Chauncey Vibbard (steamboat)

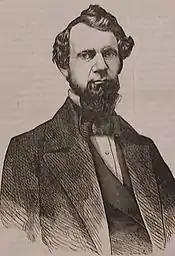
Chauncey Vibbard

After purchasing the steamboats "Armenia" and "Daniel Drew" in 1863 and running them on the Hudson for a number of months, Alfred Van Santvoord decided to build a new steamboat to operate in conjunction with "Daniel Drew". Accordingly, a steamboat "with the same general arrangements and appearance" as "Daniel Drew" was ordered from the Williamsburg, New York shipyard of Lawrence & Foulks. Completed in early 1864, the new steamer was named "Chauncey Vibbard" after the prominent railroad executive, who at the time was one of Van Santvoord's partners.